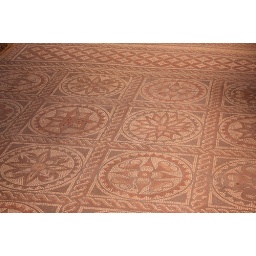
The mosaic floor above the hypocaust in a ruined building in Verlamium (modern day St. Albans). The mosaic floor above the hypocaust in a ruined building in Verlamium (modern day St. Albans).